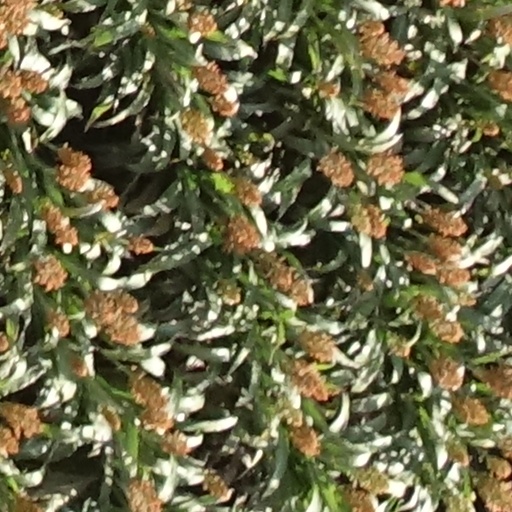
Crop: sorghum